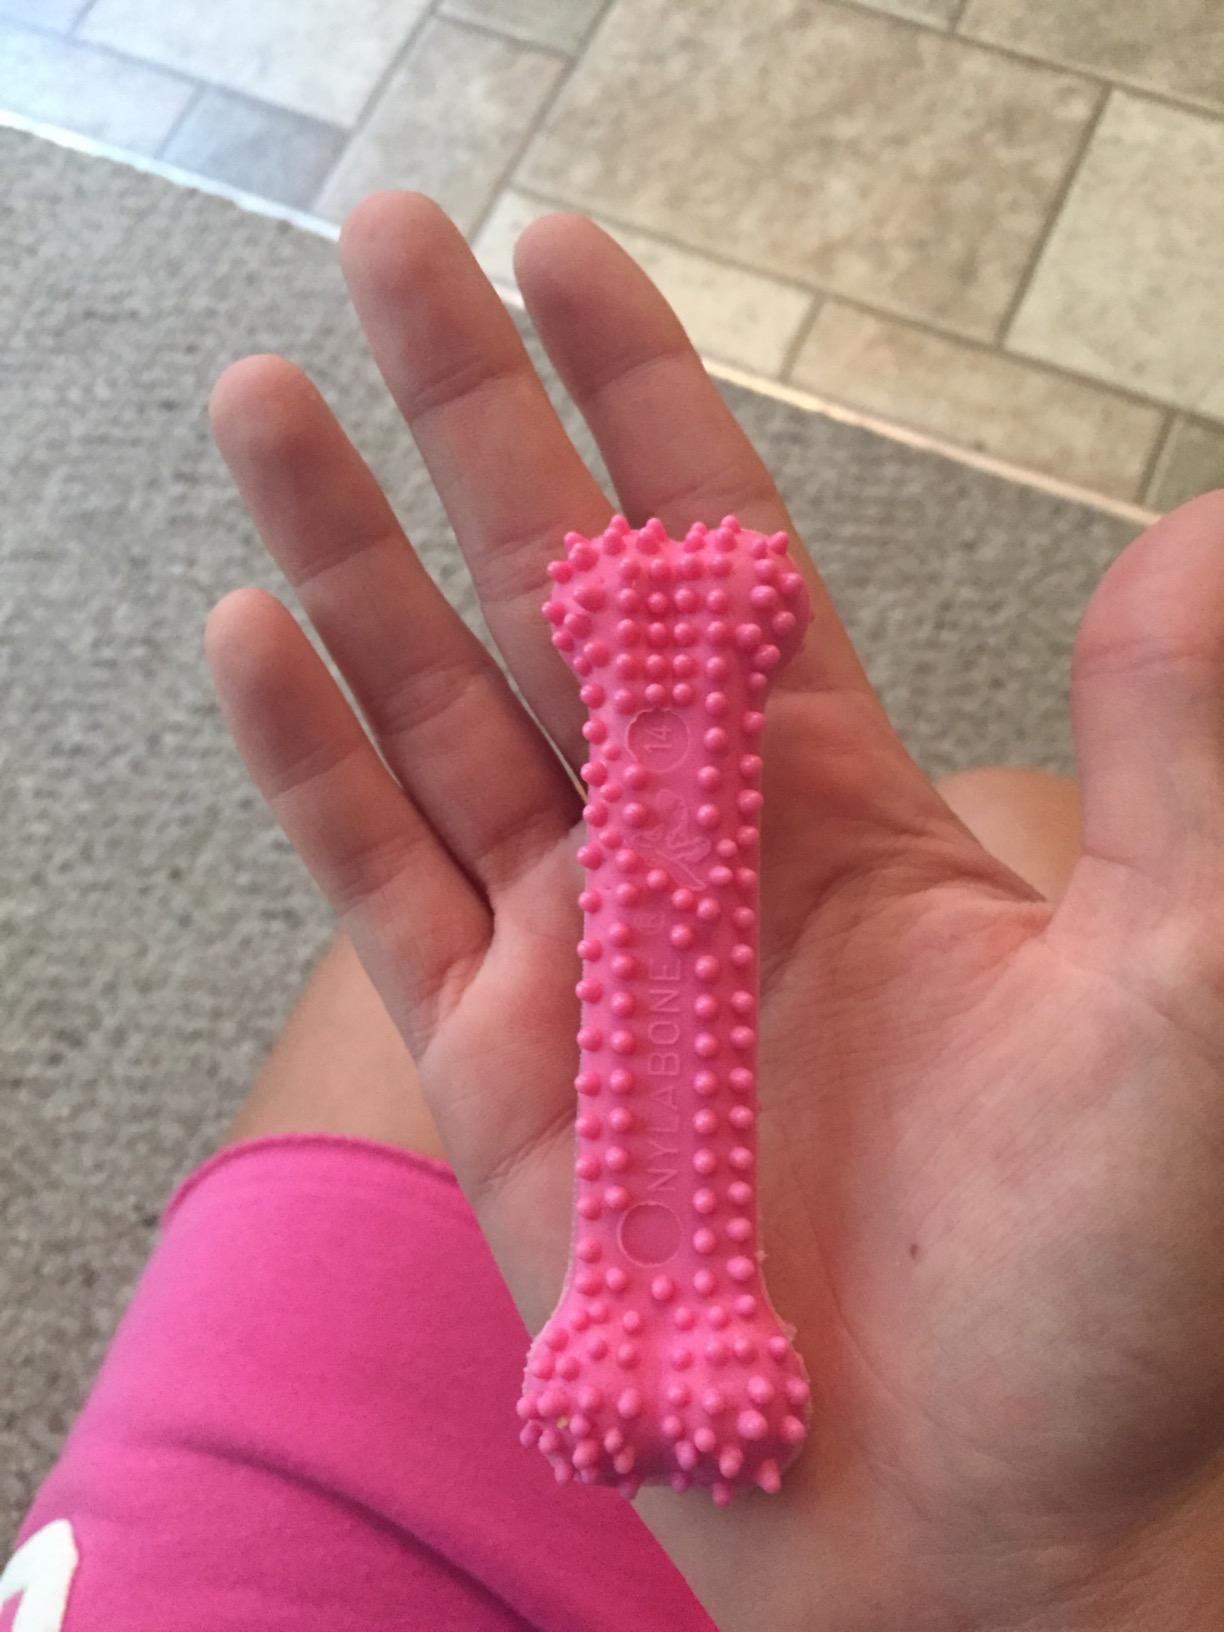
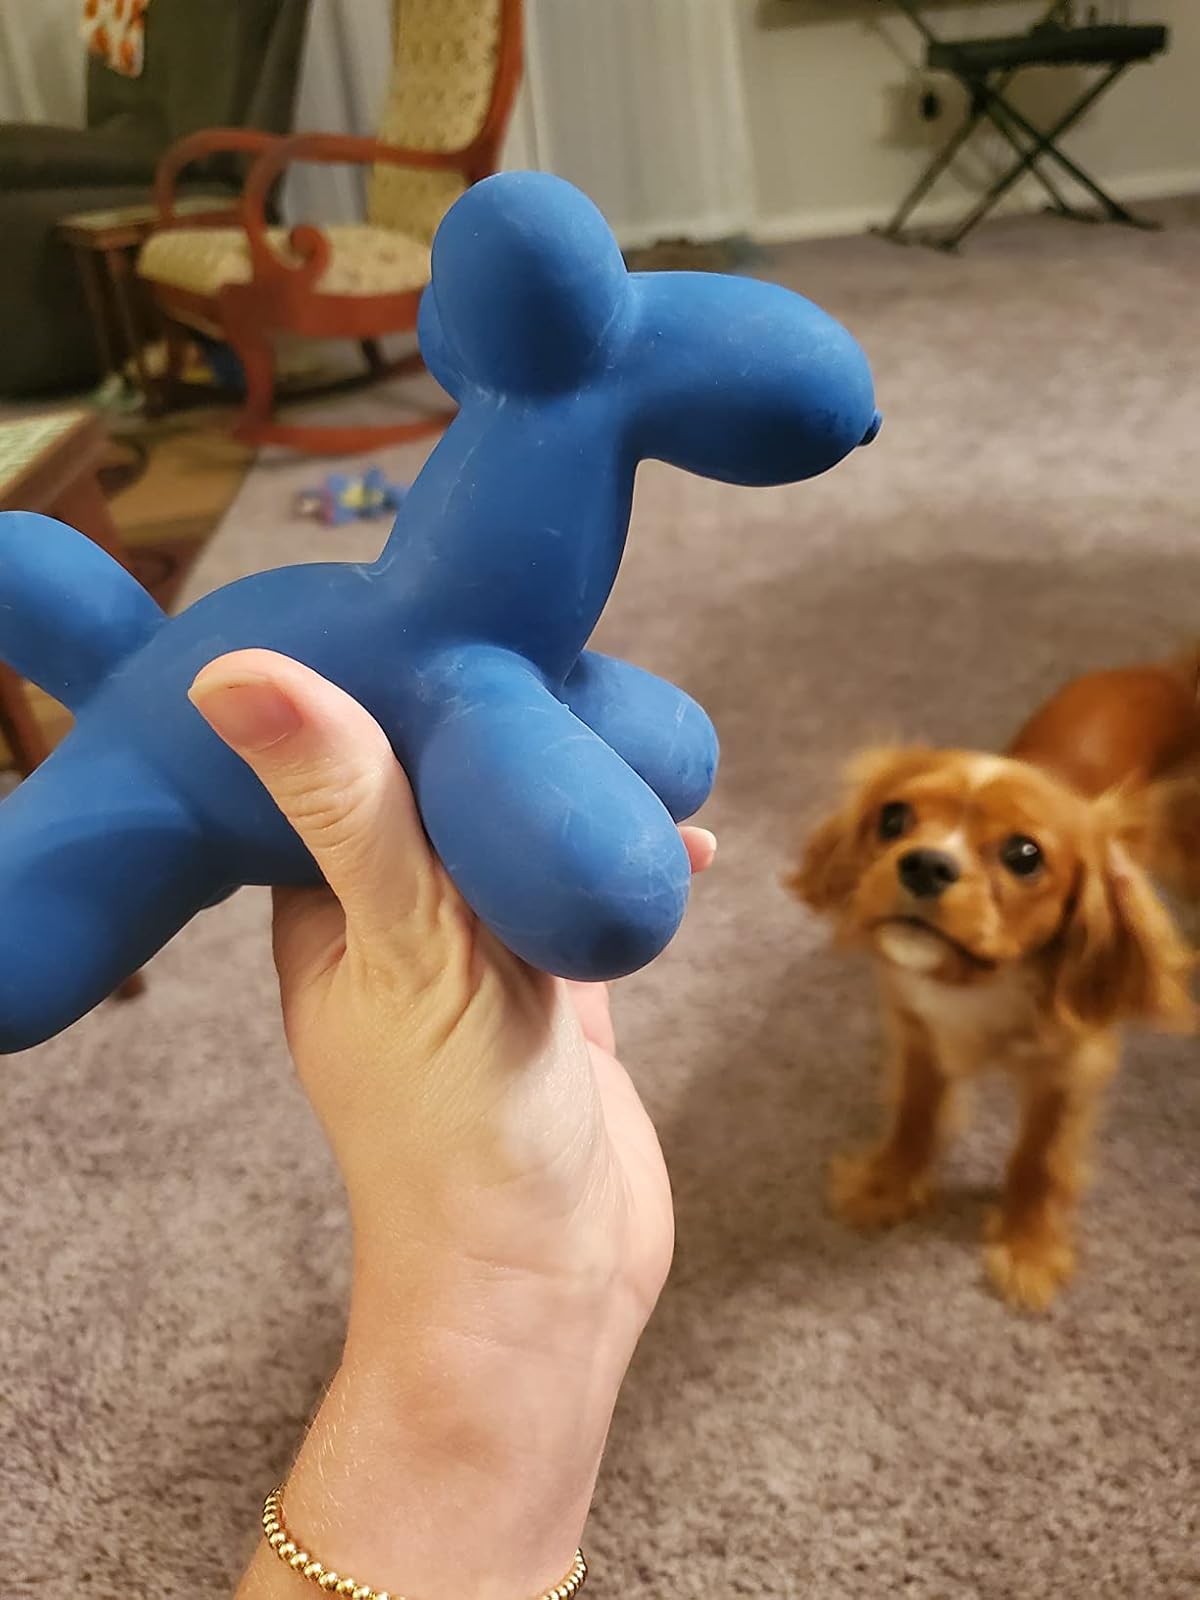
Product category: items_toy
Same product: no